John Graham Bell

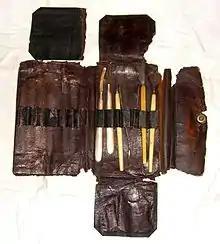
Taxidermy tool kit owned by John Graham Bell. The three tools on the right feature ivory handles.

John Graham Bell (July 12, 1812 – October 22, 1889) was an American taxidermist and collector. He traveled with John James Audubon up the Missouri River in 1843. He also taught taxidermy to Theodore Roosevelt.